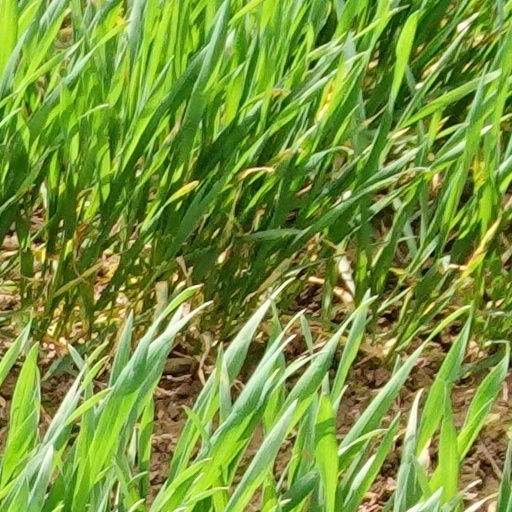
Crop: wheat